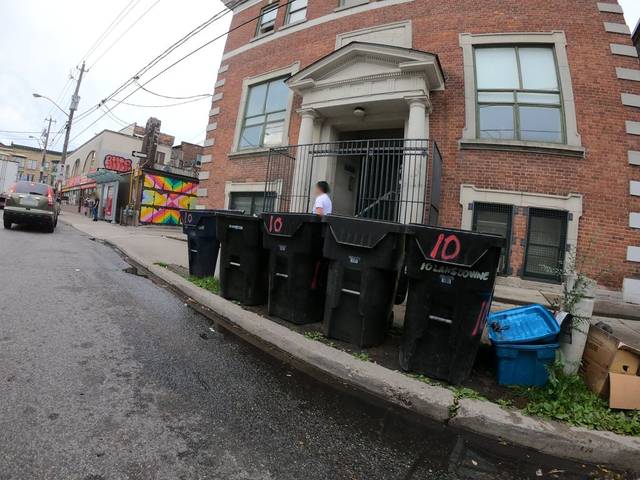
Region: Canada
Coordinates: 43.641, -79.437